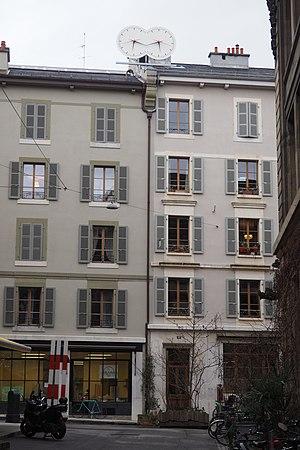
La rue Lissignol est une voie du quartier Saint-Gervais à Genève en Suisse. Son code de voie est le 13978.